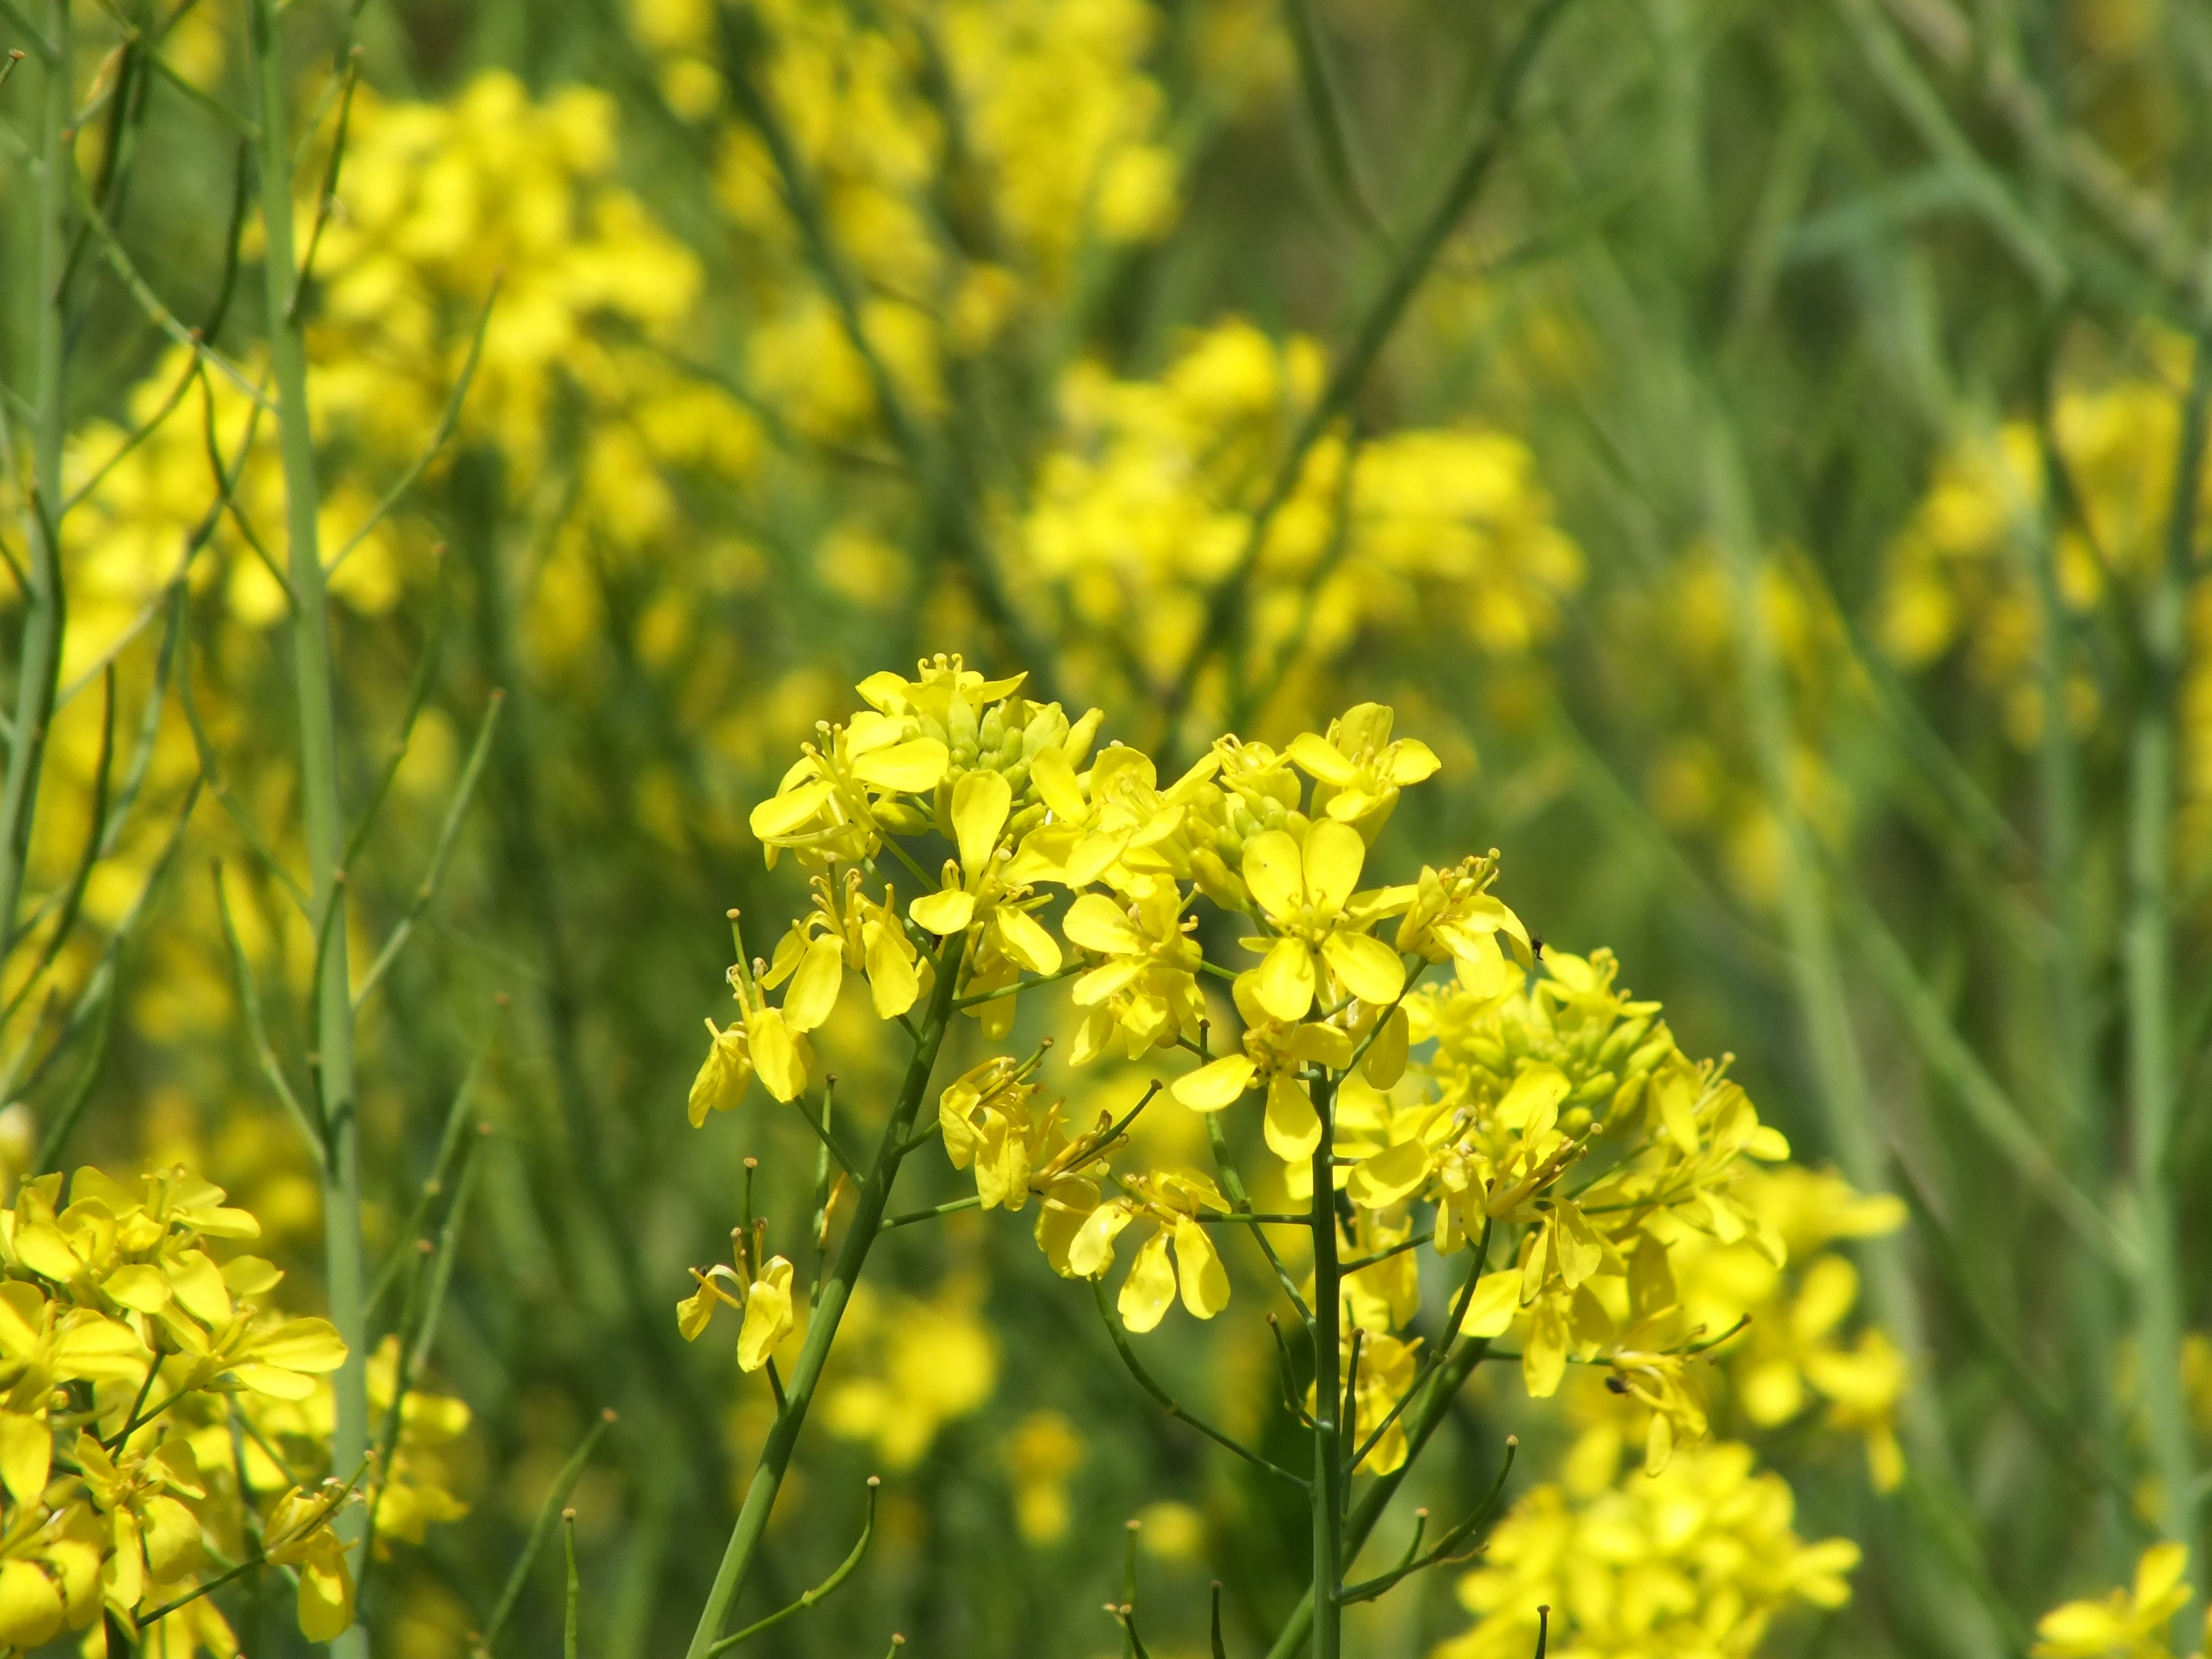
plant, field, meadow, prairie, flower, food, spring, herb, produce, vegetable, crop, yellow, rapeseed, wildflower, rue, canola, spring flowers, mustard, brassica, huang, flowering plant, rape blossoms, grass family, land plant, mustard plant, mustard and cabbage family, brassica rapa